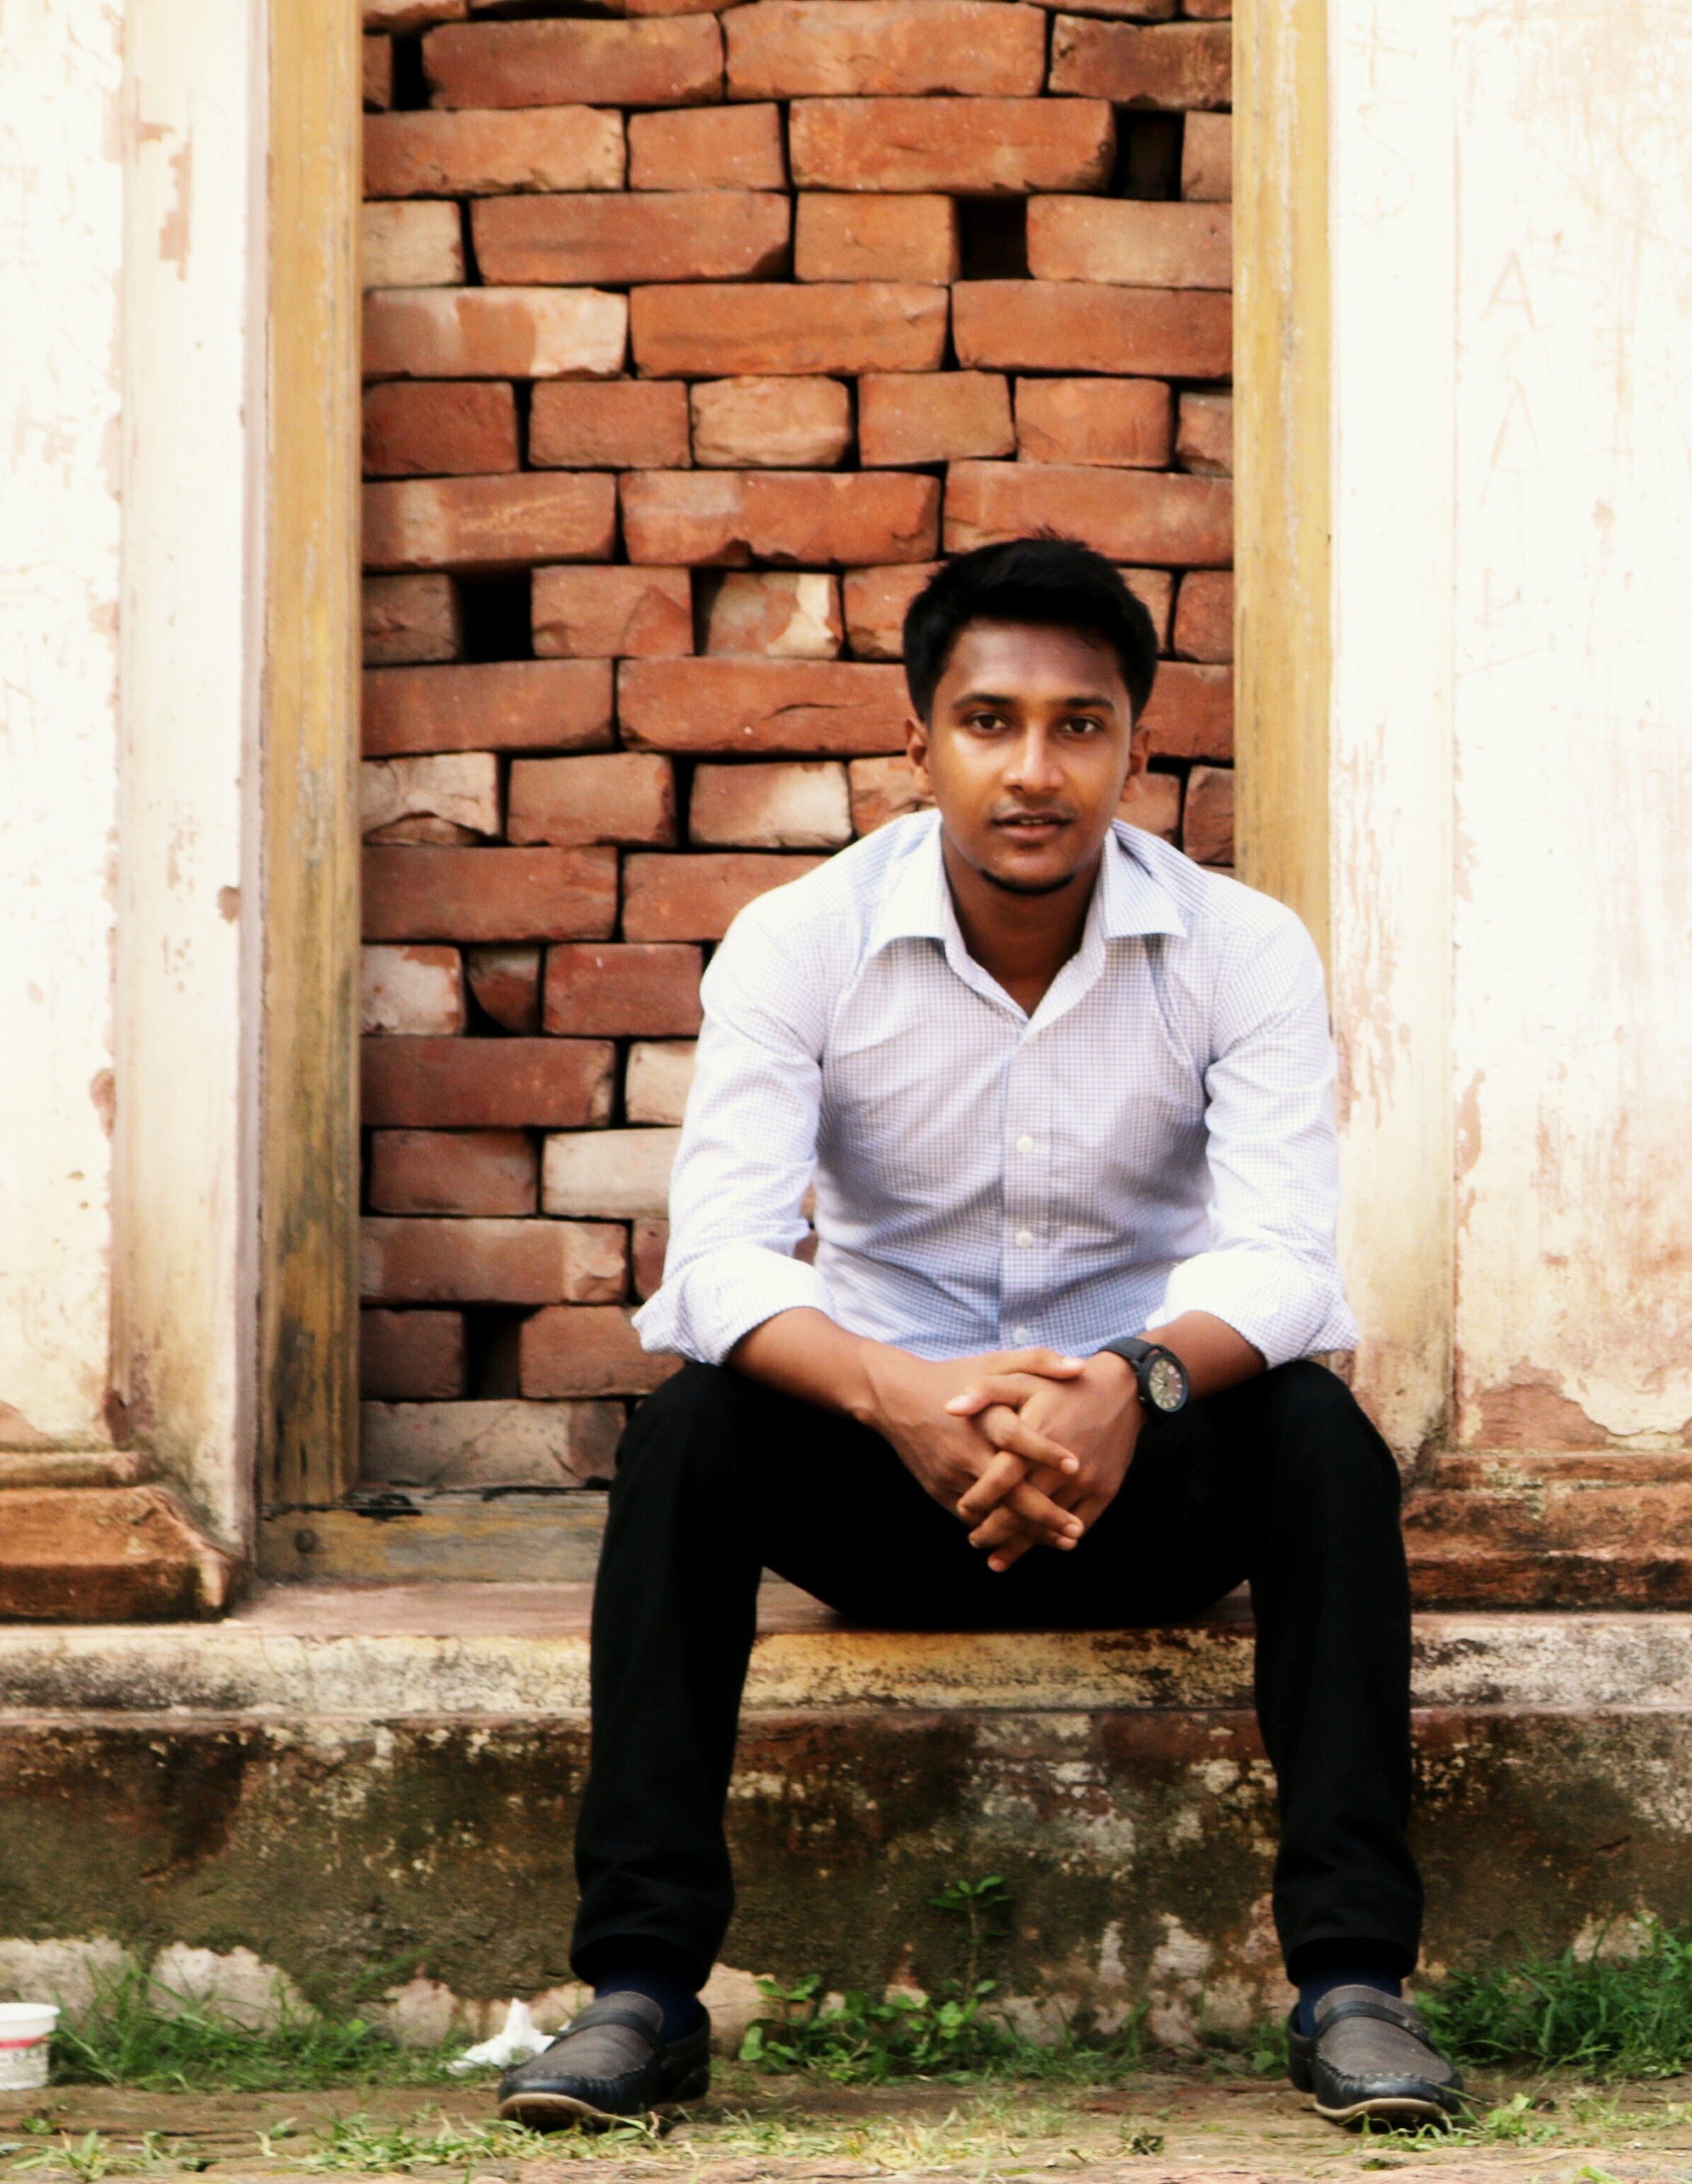
man, person, male, portrait, sitting, groom, photograph, photo shoot, portrait photography, human positions